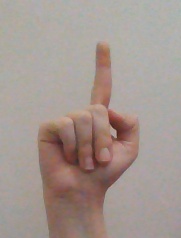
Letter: bb